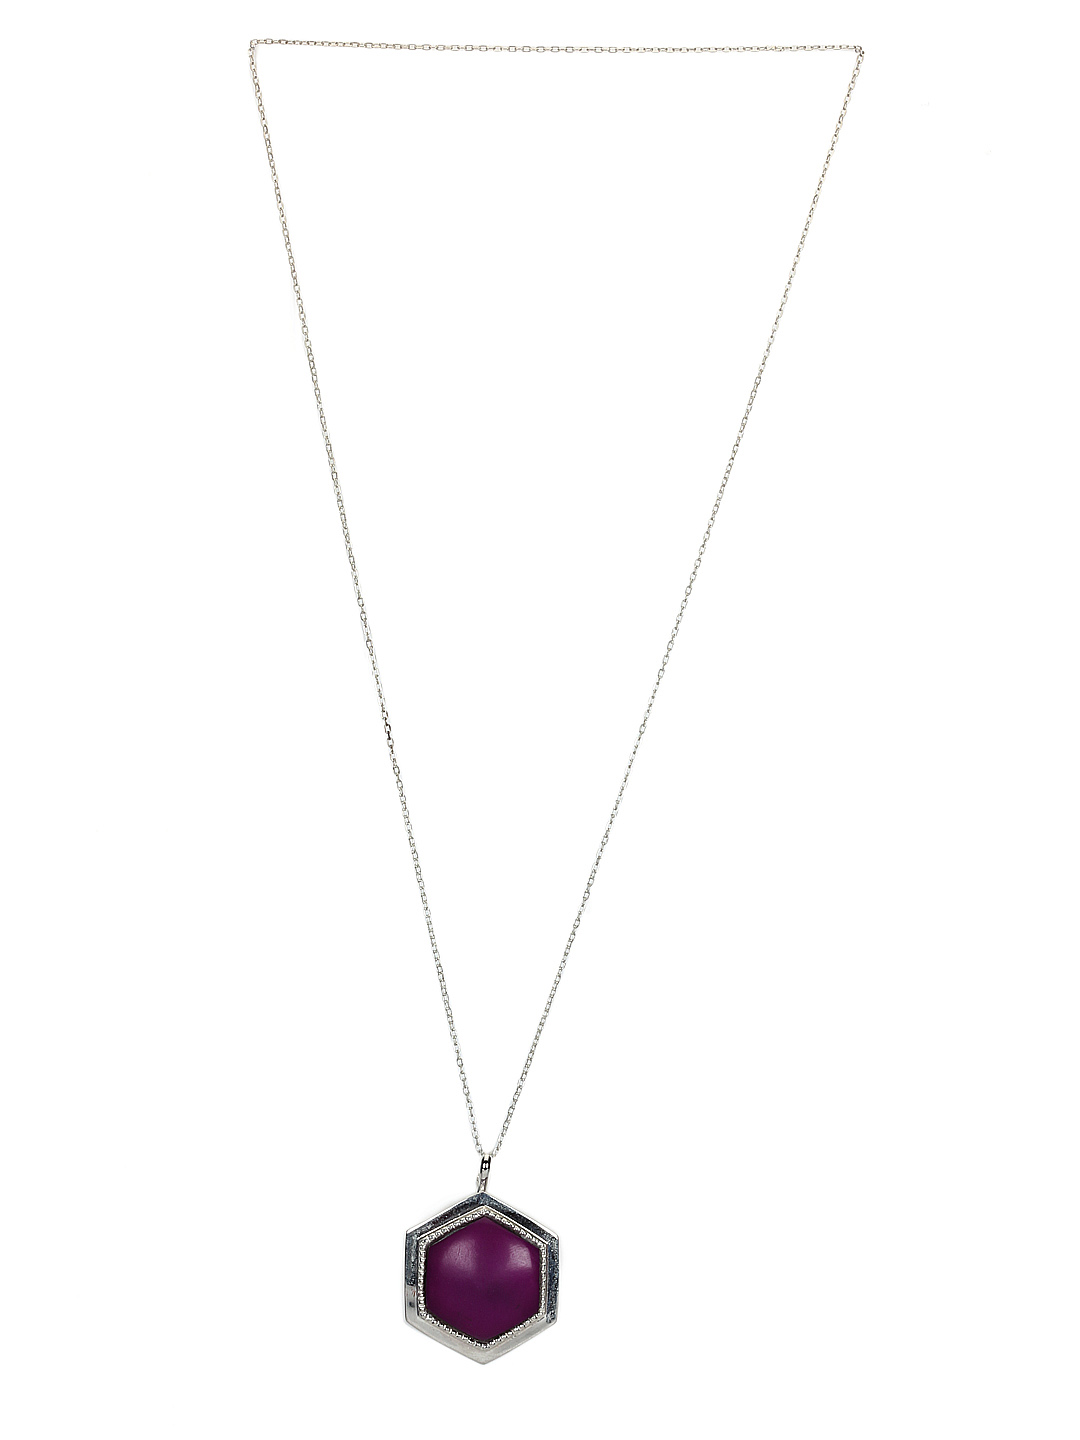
ToniQ Women Silver Necklace
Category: Accessories / Jewellery / Necklace and Chains
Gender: Women
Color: Silver
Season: Winter 2016
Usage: Casual